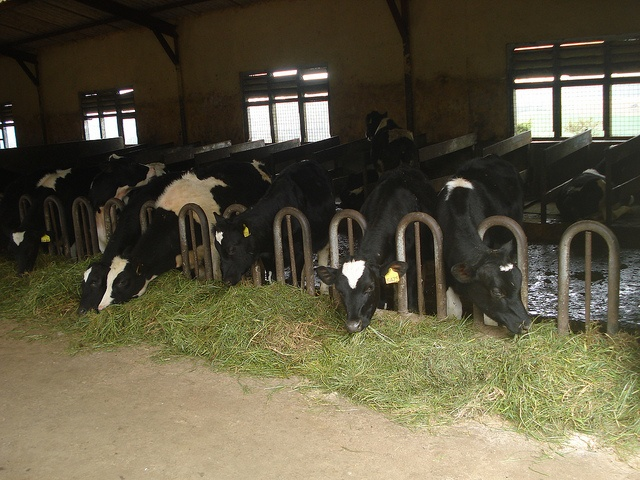
Cows munching on grass while confined in the barn.
cows standing in their stalls in a bar feed on dried grass left for them to eat
A group of dairy cows in stalls eating hay.
Several cows poking their heads out to eat grass.
A herd of cattle eating hay inside of a barn near windows.